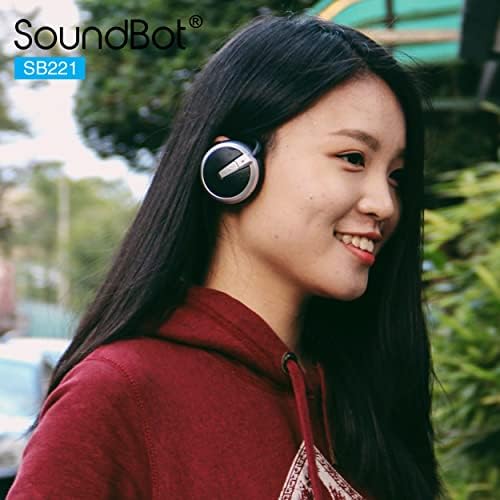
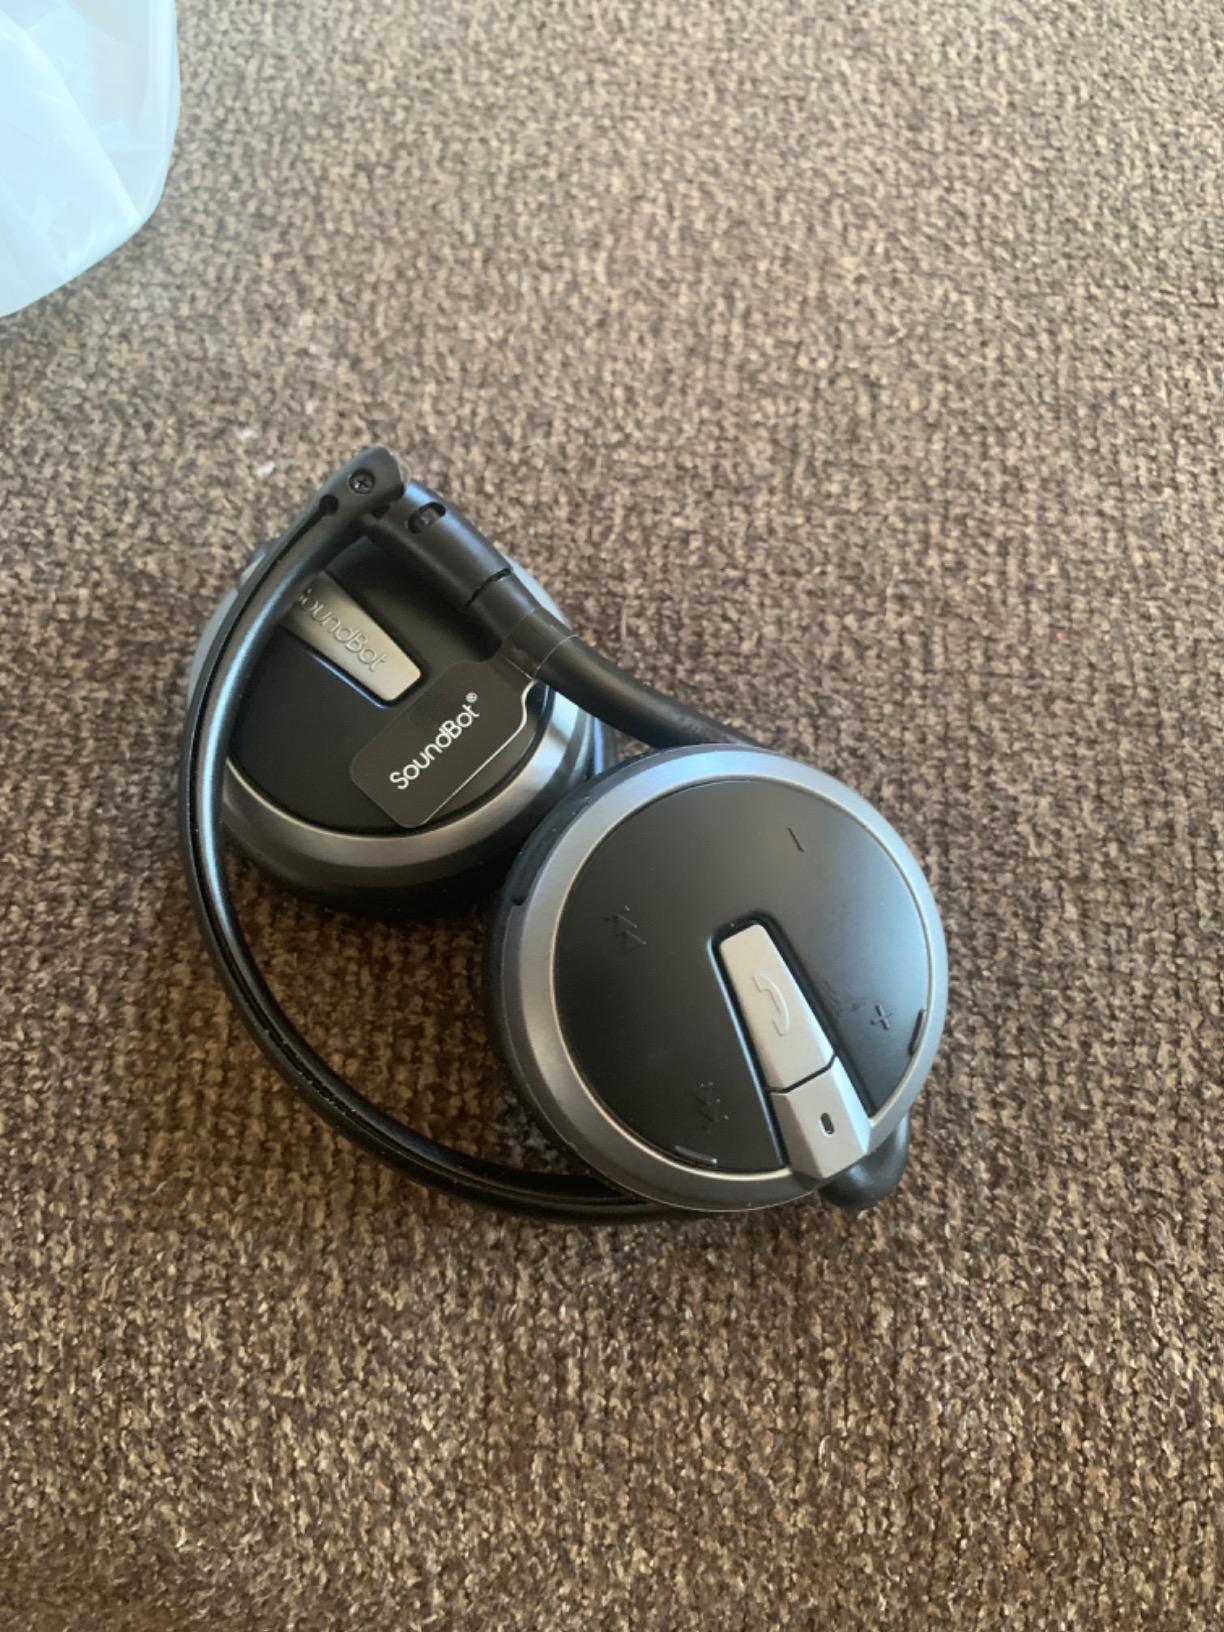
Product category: headphones
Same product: yes